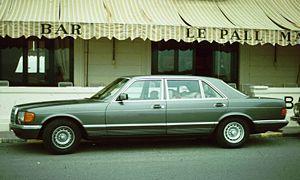
La Mercedes-Benz W126 a été une des séries haut de gamme fabriqués par la marque automobile allemande Mercedes-Benz.